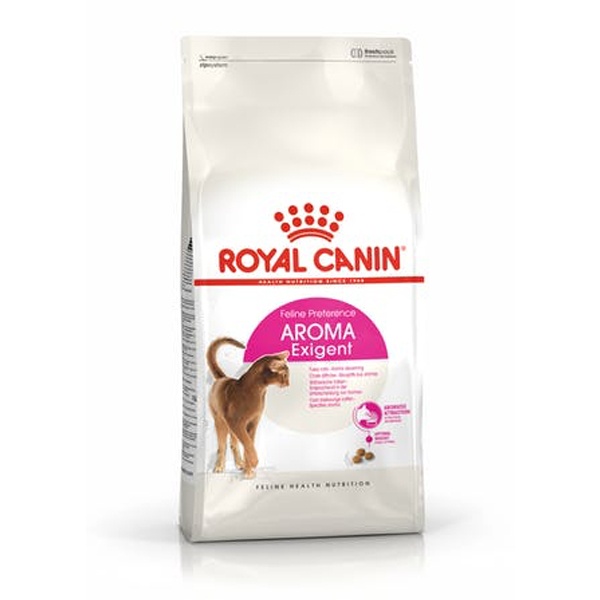
Royal Canin Gatto Aroma Exigent
Alimento completo ed equilibrato per gatti adulti molto esigenti di oltre 1 anno di età. Attrazione aromatica Alcuni gatti esigenti sono più attratti da un profilo aromatico a base di pesce. AROMA EXIGENT è specificamente formulato per stimolare la loro preferenza naturale. Peso ottimale Contenuto energetico adeguato per contribuire al mantenimento del peso ideale dei gatti esigenti. Preferenza individuale Ogni gatto ha una preferenza naturale nella scelta dell’alimento: il profilo aromatico, la diversità dei sapori o il contenuto proteico. In risposta Royal Canin ha sviluppato tre differenti ricette per soddisfare anche i gatti più esigenti. Buon funzionamento del sistema urinario Contribuisce al buon funzionamento del sistema urinario nei gatti adulti. INGREDIENTI COMPOSIZIONE: mais, pesci disidratati, grassi animali, frumento, proteine di pollame disidratate, glutine di mais, proteine vegetali isolate*, idrolizzato di proteine animali, farina di mais, fibre vegetali, sali minerali, polpa di barbabietola, lieviti e prodotti simili, olio di soia, olio di pesce, olio di borraggine. ADDITIVI (per kg): Additivi nutrizionali: Vitamina A: 27500 UI, Vitamina D3: 700 UI, E1 (Ferro): 38 mg, E2 (Iodio): 3,4 mg, E4 (Rame): 14 mg, E5 (Manganese): 50 mg, E6 (Zinco): 180 mg - Additivi tecnologici: Clinoptilolite di origine sedimentaria: 5 g - Conservanti - Antiossidanti. COMPONENTI ANALITICI: Proteina grezza: 33% - Oli e grassi grezzi: 15% - Ceneri grezze: 8,2% - Fibra grezza: 3,3%. ISTRUZIONI PER L’USO: vedi tabella. Da consumarsi preferibilmente entro/n° di lotto/n° di identificazione dello stabilimento: vedi informazioni sulla confezione. Da conservare in un luogo fresco ed asciutto. *L.I.P.: proteine selezionate per la loro elevata digeribilità.
Brand: Royal Canin
Category: Animals & Pet Supplies > Pet Supplies > Cat Supplies > Cat Food > Non-Prescription Cat Food